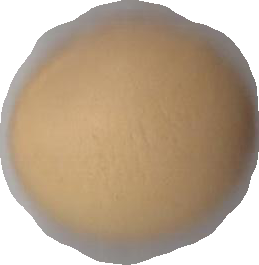
Variety: Dega